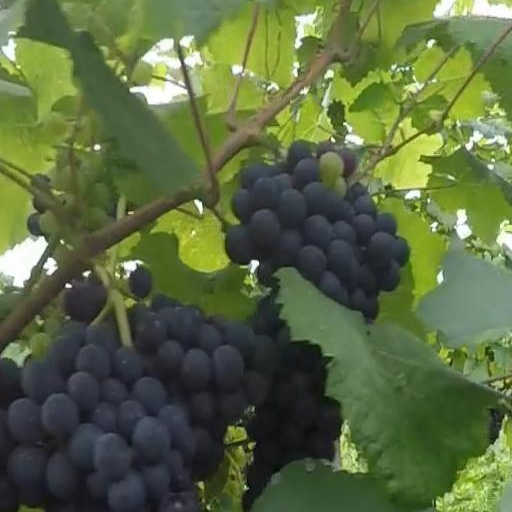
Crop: grape